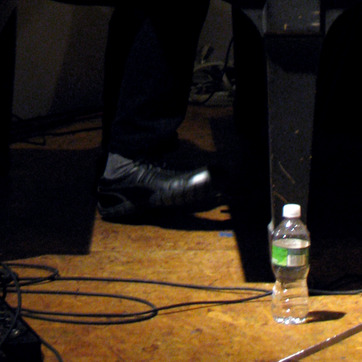
Material: leather